Date of the birth of Jesus

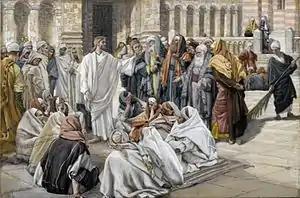
"Dispute of Jesus and the Pharisees", by James Tissot,

Another approach to estimating the year of birth is based on an attempt to work backwards from the point when Jesus began preaching, using the statement in that he was "about 30 years of age" at that time. Jesus began to preach after being baptized by John the Baptist, and based on Luke's gospel John only began baptizing people in "the fifteenth year of the reign of Tiberius Caesar", which scholars estimate would place the year at about AD 28–29. By working backwards from this, it would appear that Jesus was probably born no later than 1 BC. Another theory is that Herod's death was as late as after the January eclipse of 1 BC or even AD 1 after the eclipse that occurred in 1 December BC.